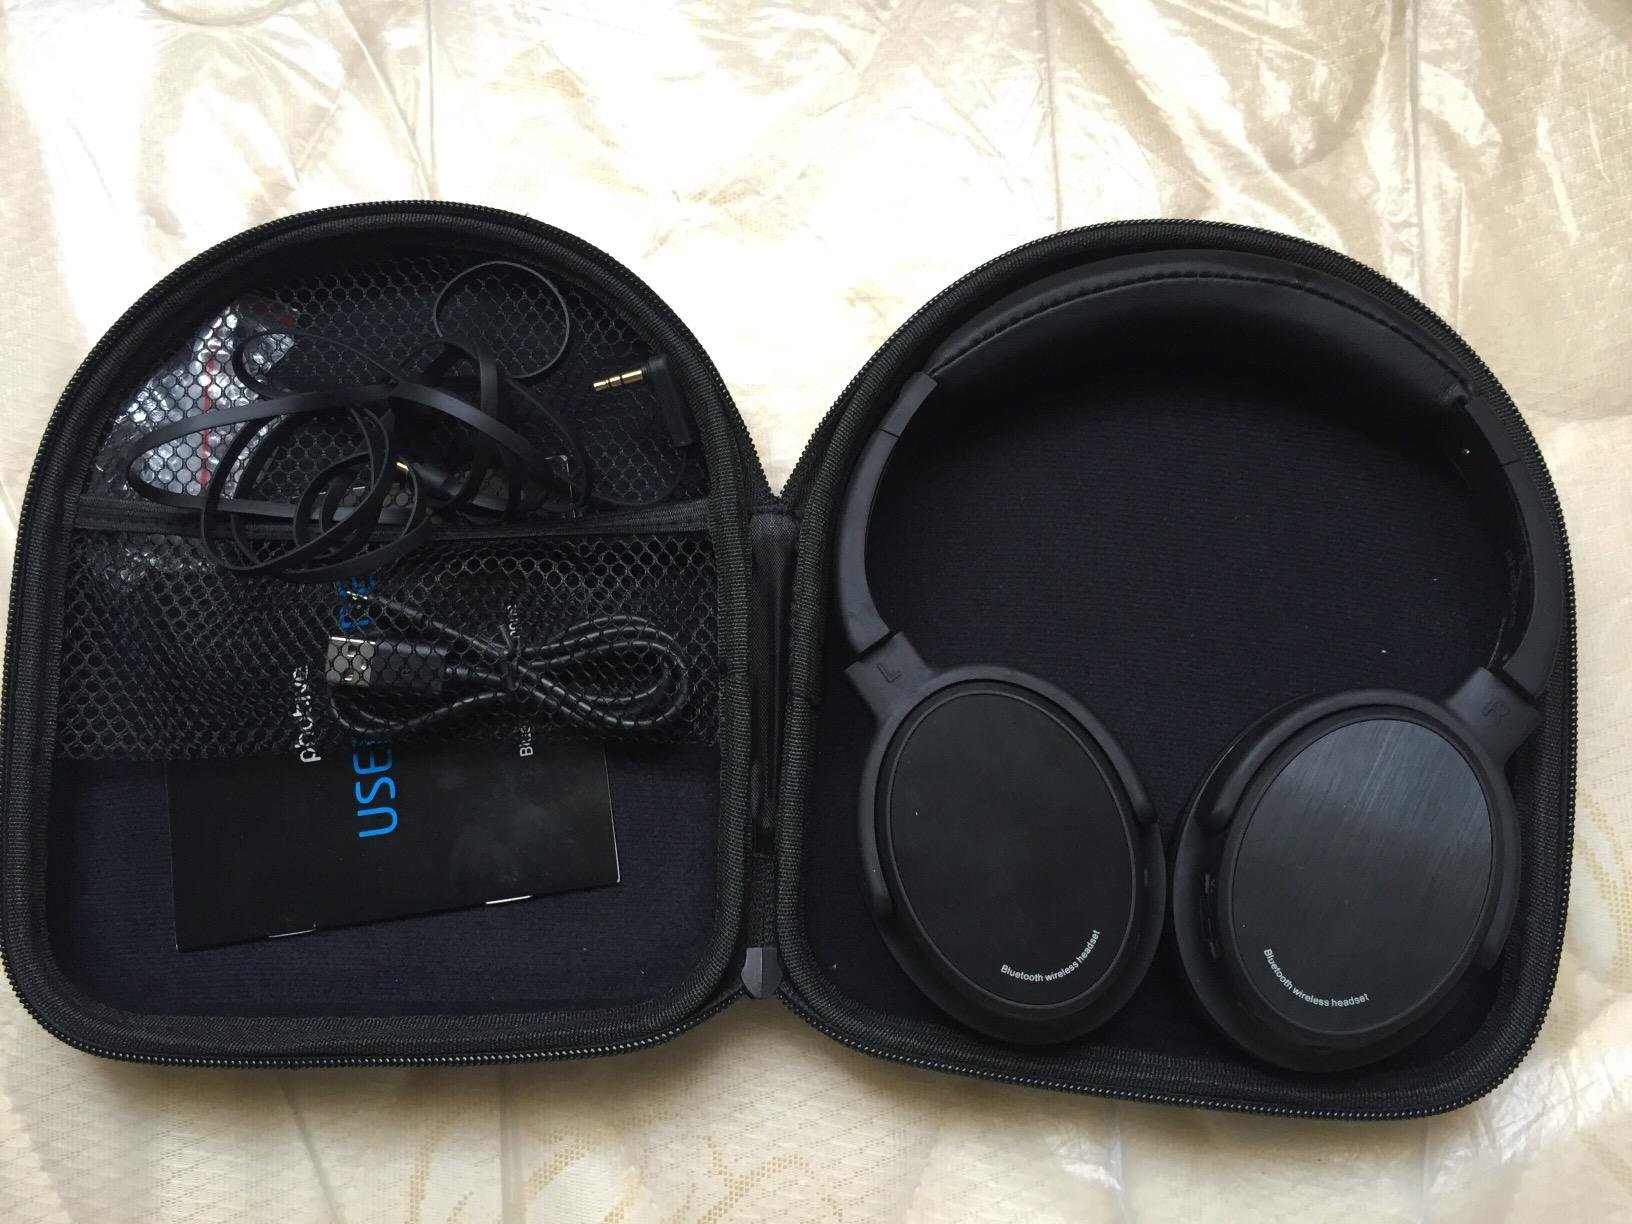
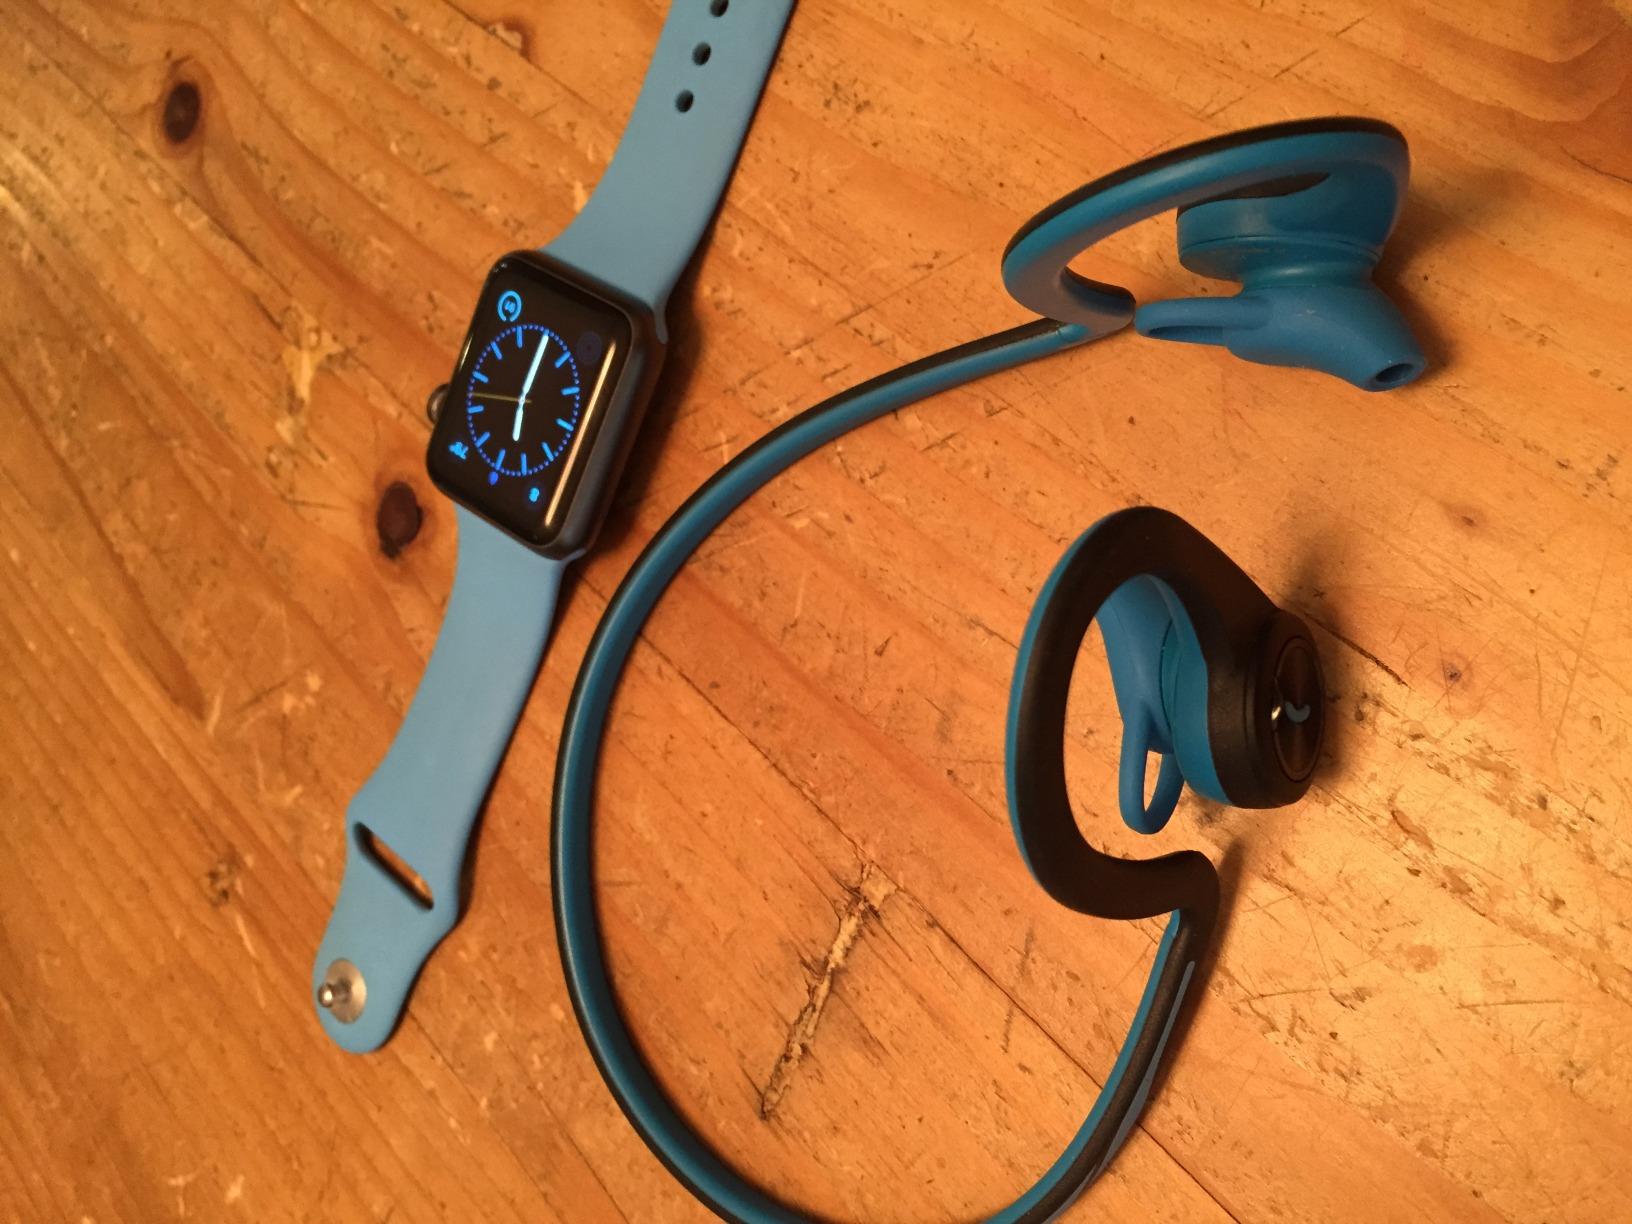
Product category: headphones
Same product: no